Peter Paul Rubens

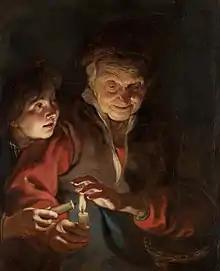
"Old Woman and Boy with Candles",

In 1621, the Queen Mother of France, Marie de' Medici, commissioned Rubens to paint two large allegorical cycles celebrating her life and the life of her late husband, Henry IV, for the Luxembourg Palace in Paris. The Marie de' Medici cycle (now in the Louvre) was installed in 1625, and although he began work on the second series it was never completed. Marie was exiled from France in 1630 by her son, Louis XIII, and died in 1642 in the same house in Cologne where Rubens had lived as a child.